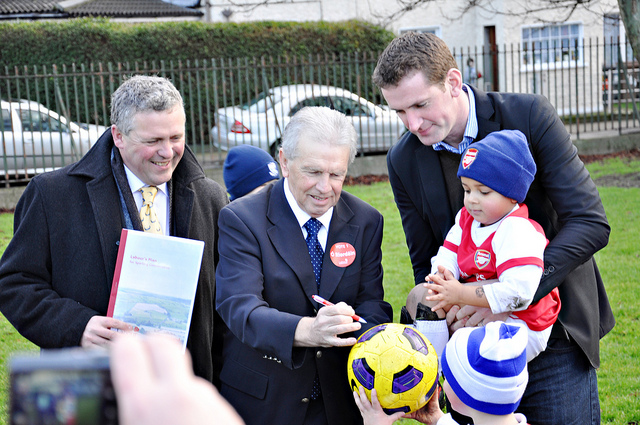
một người đàn ông đang kí tên vào quả bóng của cậu bé